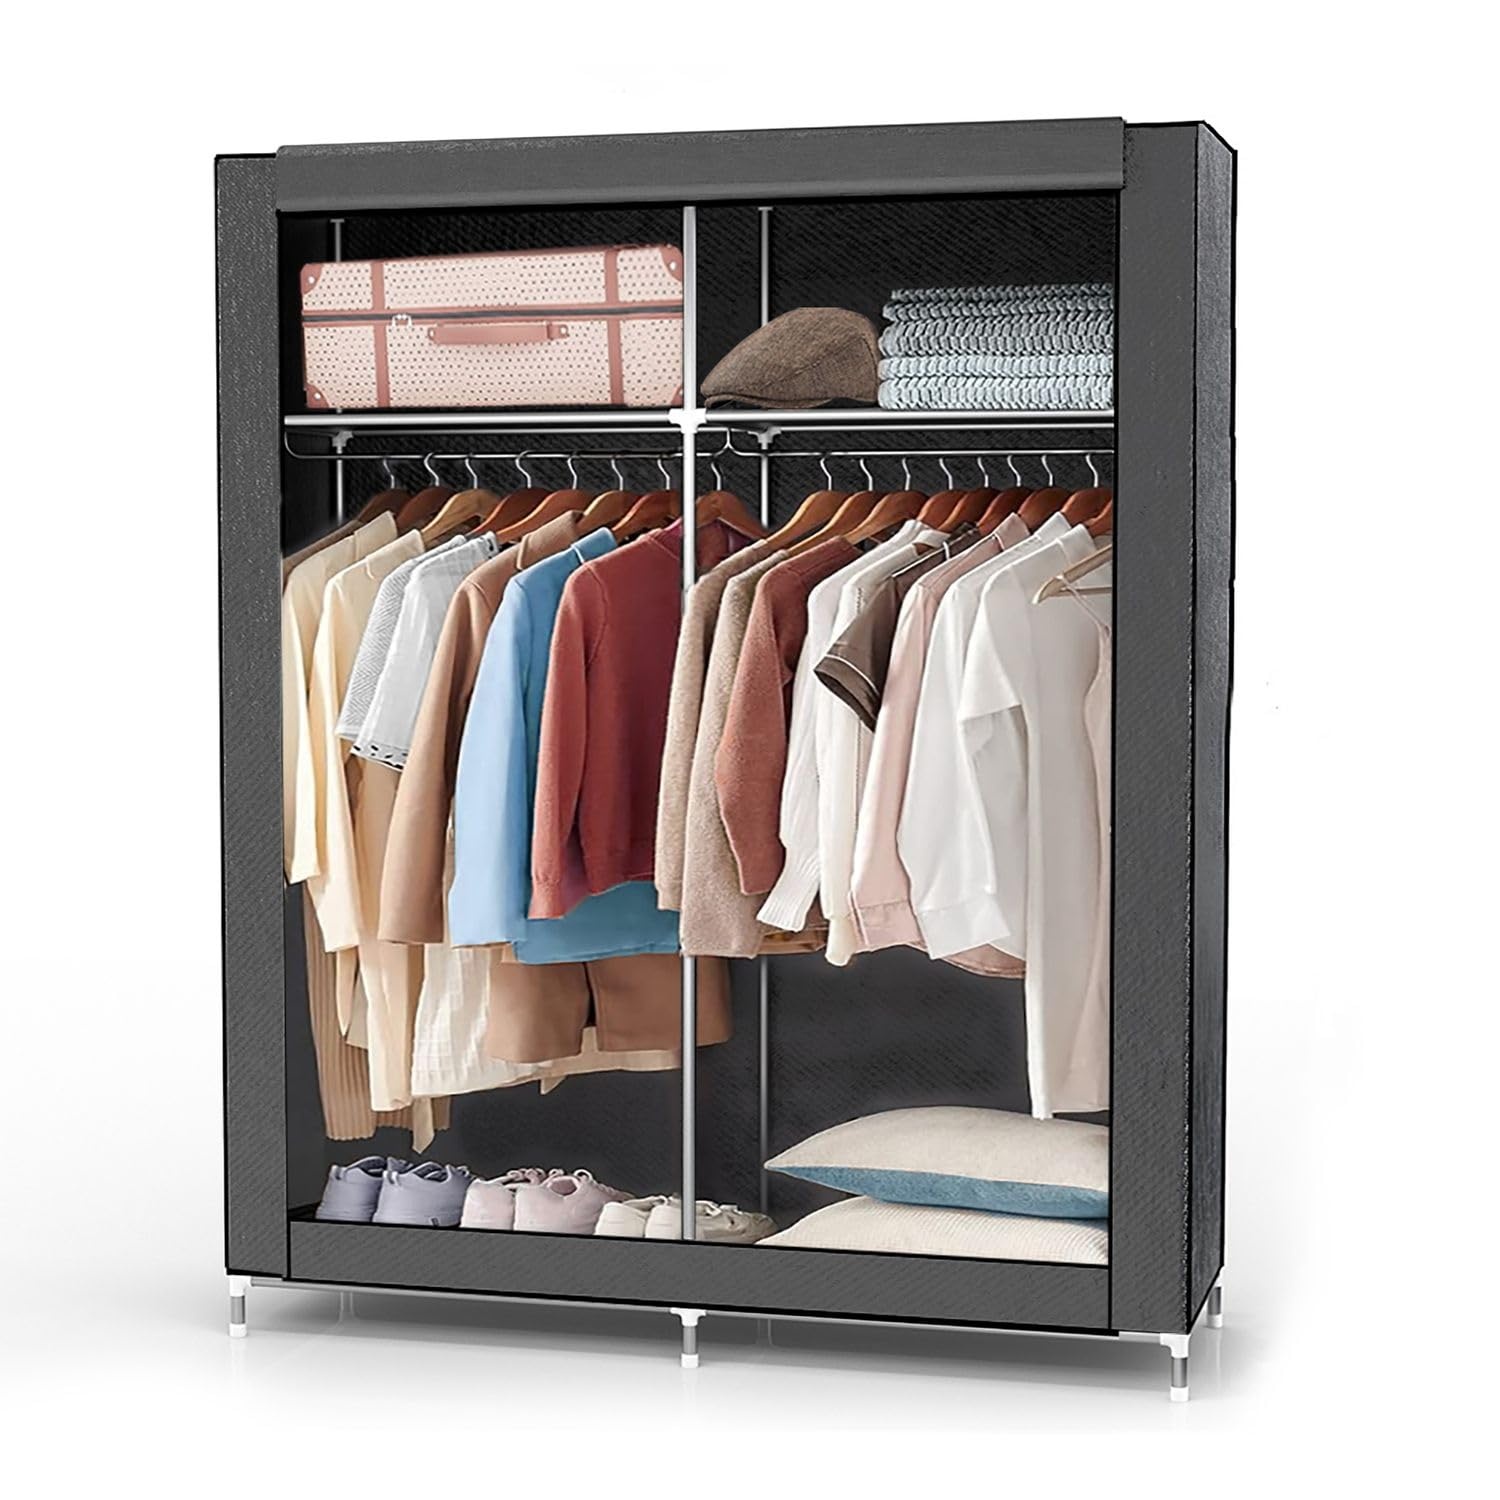
1 x RAW Customer Returns Intirilife Set of 4 Carabiners 12 kN 1200 kg Black - 8.2 x 4.6 x 1.5 cm - D-shaped screw carabiner, twist lock, hook for hammocks, camping, hiking, dog leash - RRP €186.01
Brand: Jobalots
Download Manifest: HERE Title Qty Unit Price Total Price ASIN EAN Intirilife Set of 4 Carabiners 12 kN 1200 kg Black - 8.2 x 4.6 x 1.5 cm - D-shaped screw carabiner, twist lock, hook for hammocks, camping, hiking, dog leash 1 €186.01 €186.01 B01MU2NZ0U 4251023793257
Category: Sporting Goods > Outdoor Recreation > Camping & Hiking > Camping Hammock Accessories